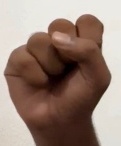
ASL sign: S